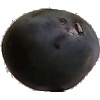
Label: Plum 3